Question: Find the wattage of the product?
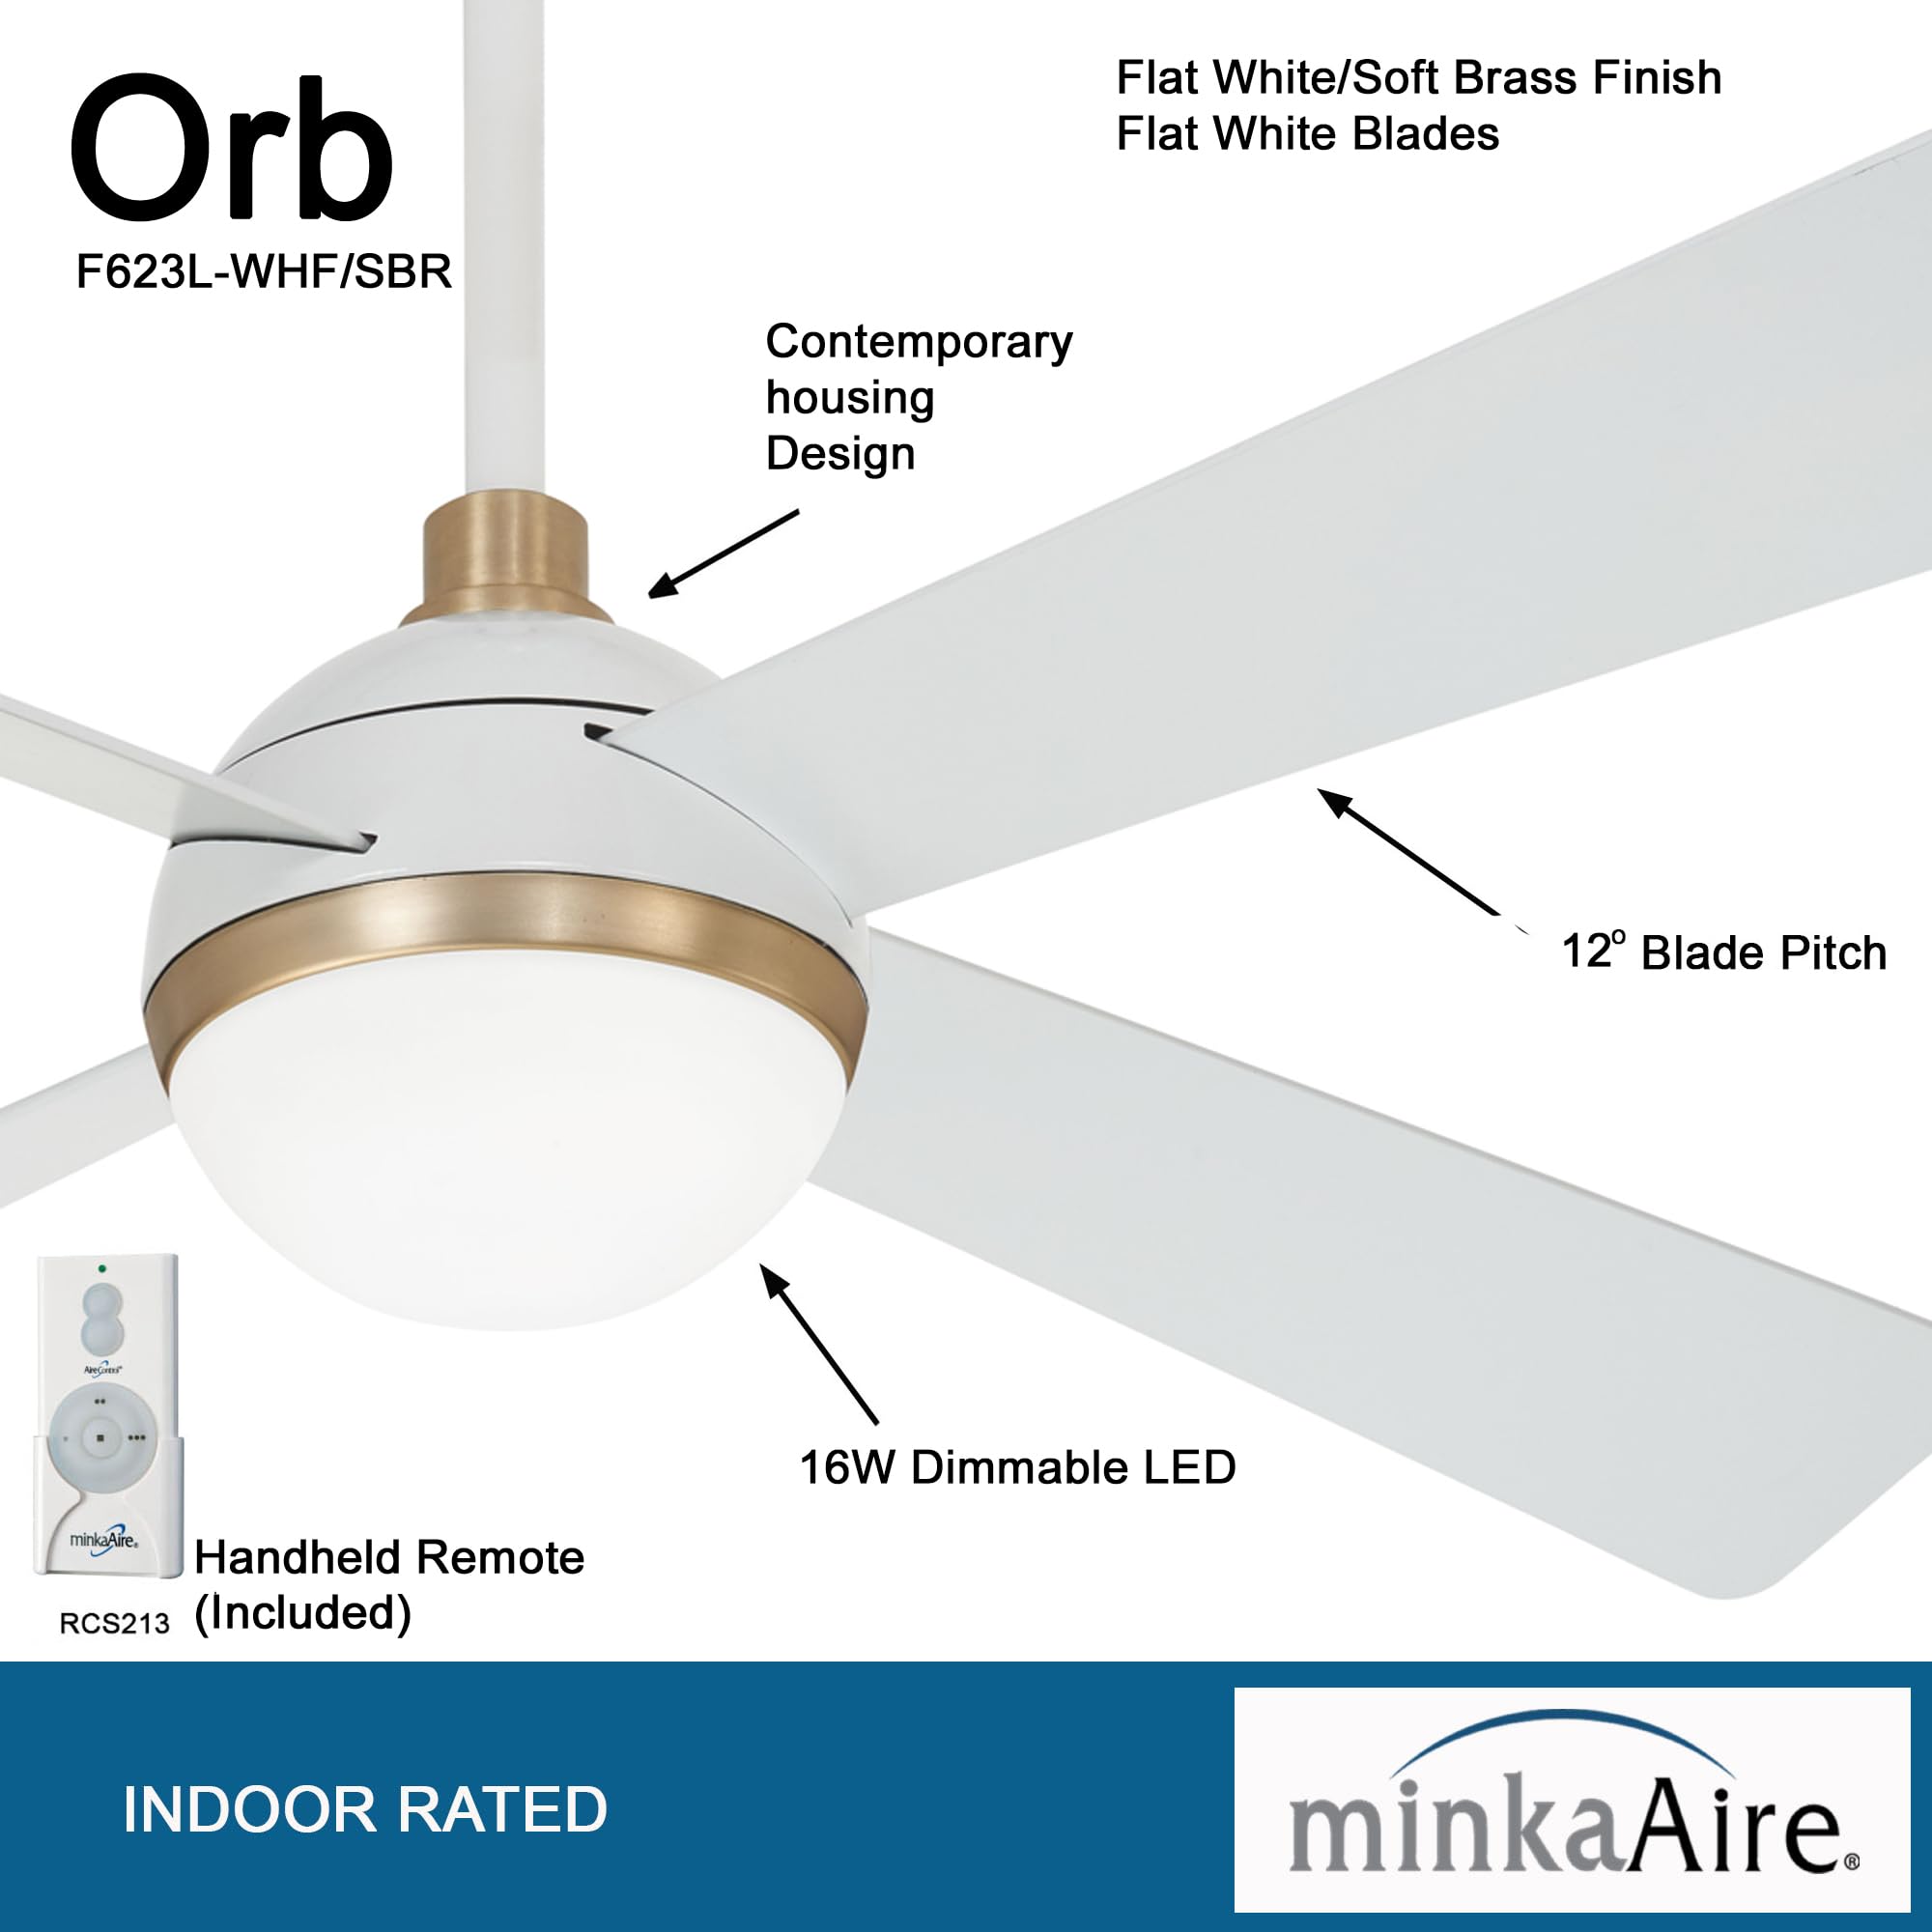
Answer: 16.0 watt